Fred Marples

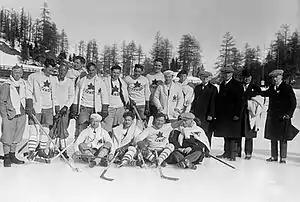
Black and white photo of fourteen hockey players in white sweaters with a maple leaf crest, and four men wearing dark suits and overcoats

In 1924, Marples was succeeded as secretary-treasurer by Dave Gill. Marples was subsequently named to the CAHA registration committee in 1925, then served as the CAHA secretary again from 1926 to 1945. In 1929, the secretary and registrar-treasurer were made permanent positions on the CAHA executive committee. When the George Richardson Memorial Trophy was established in 1932, Marples was named of three trustees of the cup which was annually awarded to the junior hockey champion of Eastern Canada.